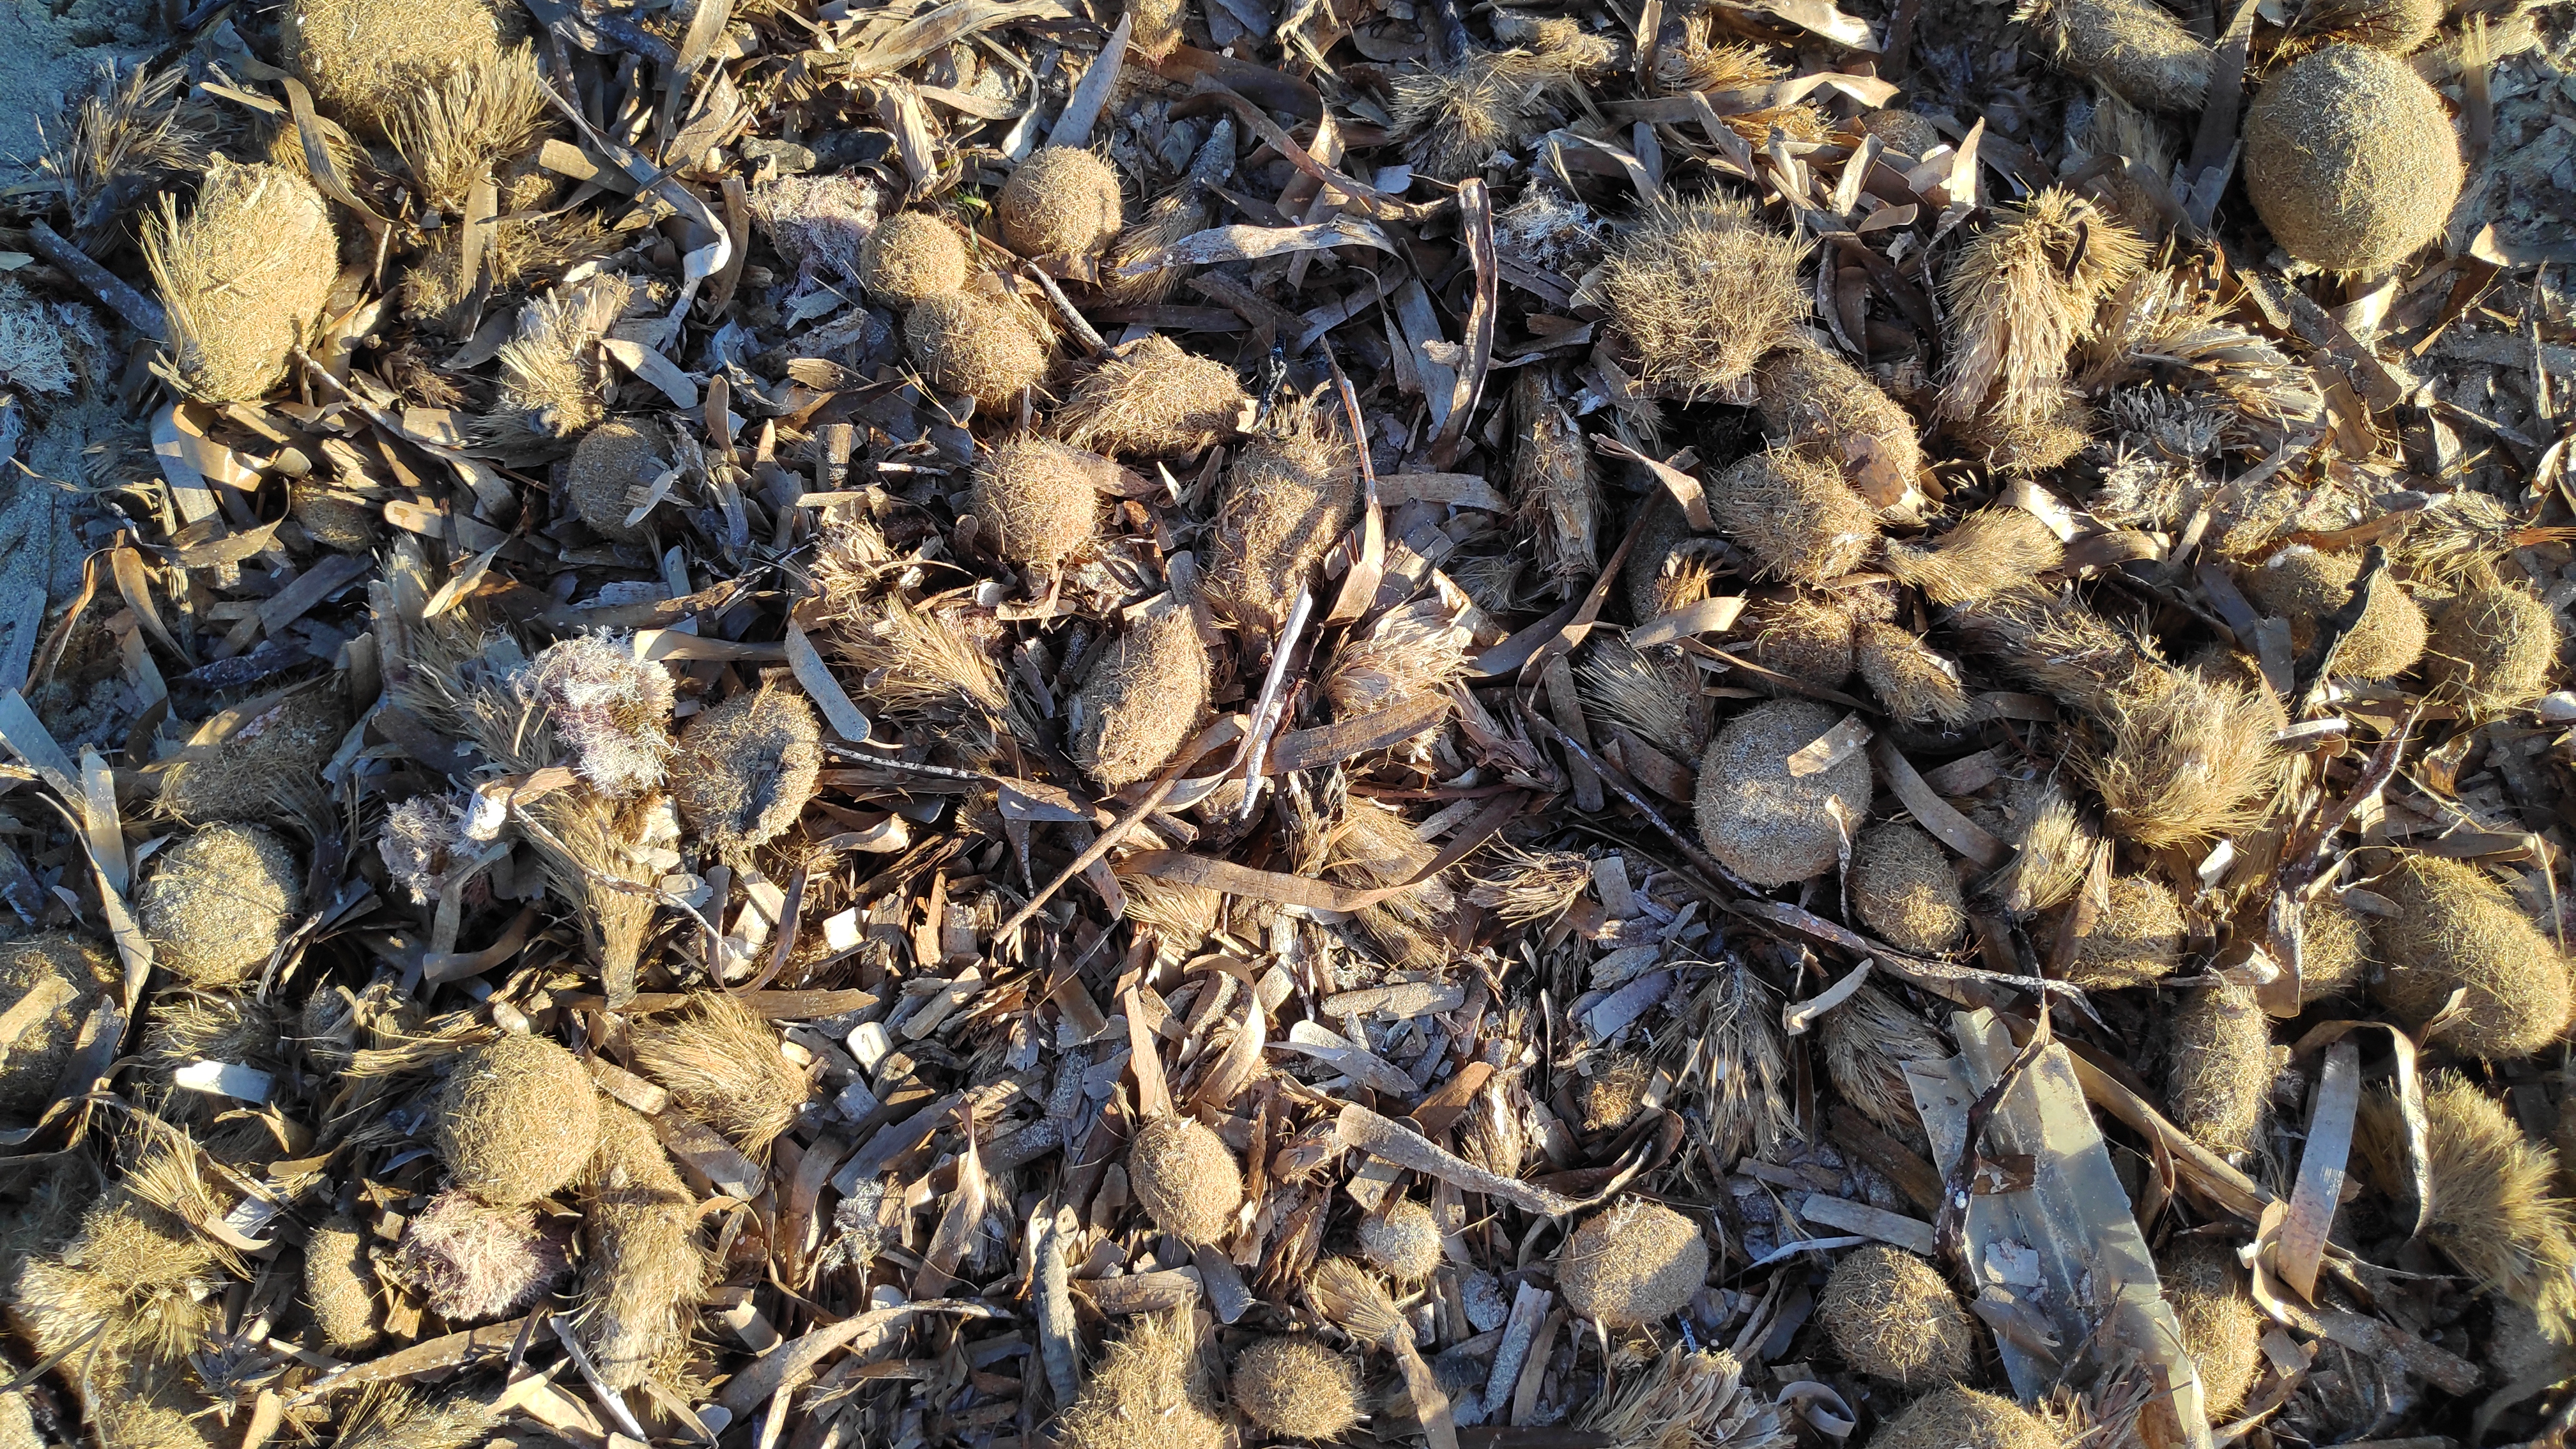
posidonia, plant, sea, beach, natural material, wood, mixture, soil, pattern, electric blue, rock, metal, waste